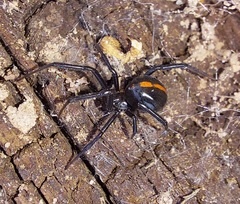
Species: Lactrodectus_hesperus